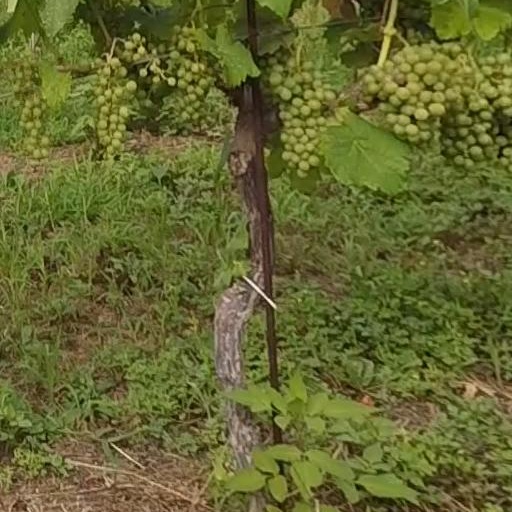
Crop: grape